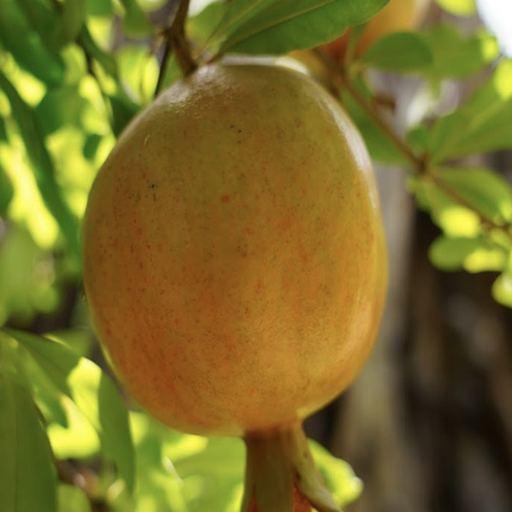
Label: Healthy